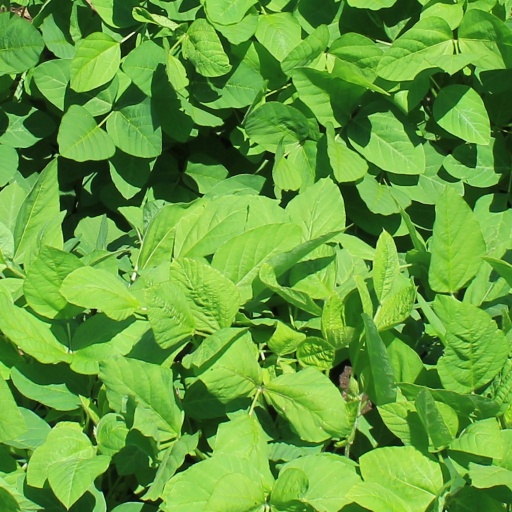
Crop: soybean